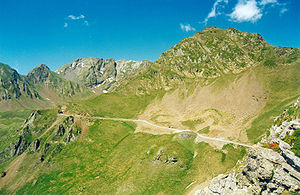
10. etape af Tour de France 2008 / Sprint og bjergpasseringer / 3. bjerg (Col du Tourmalet)
Col du Tourmalet
Tiende etape af Tour de France 2008 blev kørt mandag d. 14. juli og gik fra Pau til Hautacam.